Numismatic history of the United States

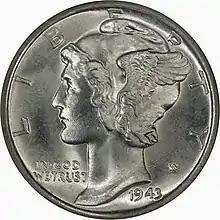
A mercury dime

United States Seated Liberty coinage was the silver coin design minted in the mid-to-late 19th century. It was the first seated-portrait U.S. coin, now-scarce Seated Liberty Dollar, and debuted in 1836. The seated liberty dime and seated liberty half dime followed the next year in 1837 and the seated liberty quarter and seated liberty half dollar in 1839.